Leonora Christina Ulfeldt

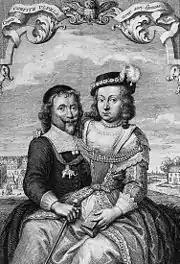
Portrait of Leonora Christina Ulfeldt and her husband Corfitz by Jacob Folkema (c. 1746).

Christian IV is believed to have fathered fifteen children by his second wife, Kirsten Munk, at least three of whom were born before the couple married in 1615, and eight of whom lived to adulthood. The Munks were noble courtiers, and Kirsten's formidable mother, "née" Ellen Marsvin, obtained the King's signed promise to marry the girl before yielding her to the King's passion. The marriage was morganatic and Leonora Christina was not a princess, sharing rather the title of "Countess af Schleswig-Holstein" bestowed upon her mother in 1629 (distinct from the title borne by the "Dukes" of Schleswig-Holstein, dynastic kinsmen of the Danish kings who possessed actual domains in the Schleswig and Holstein provinces, some of whom also exercised sovereignty there).